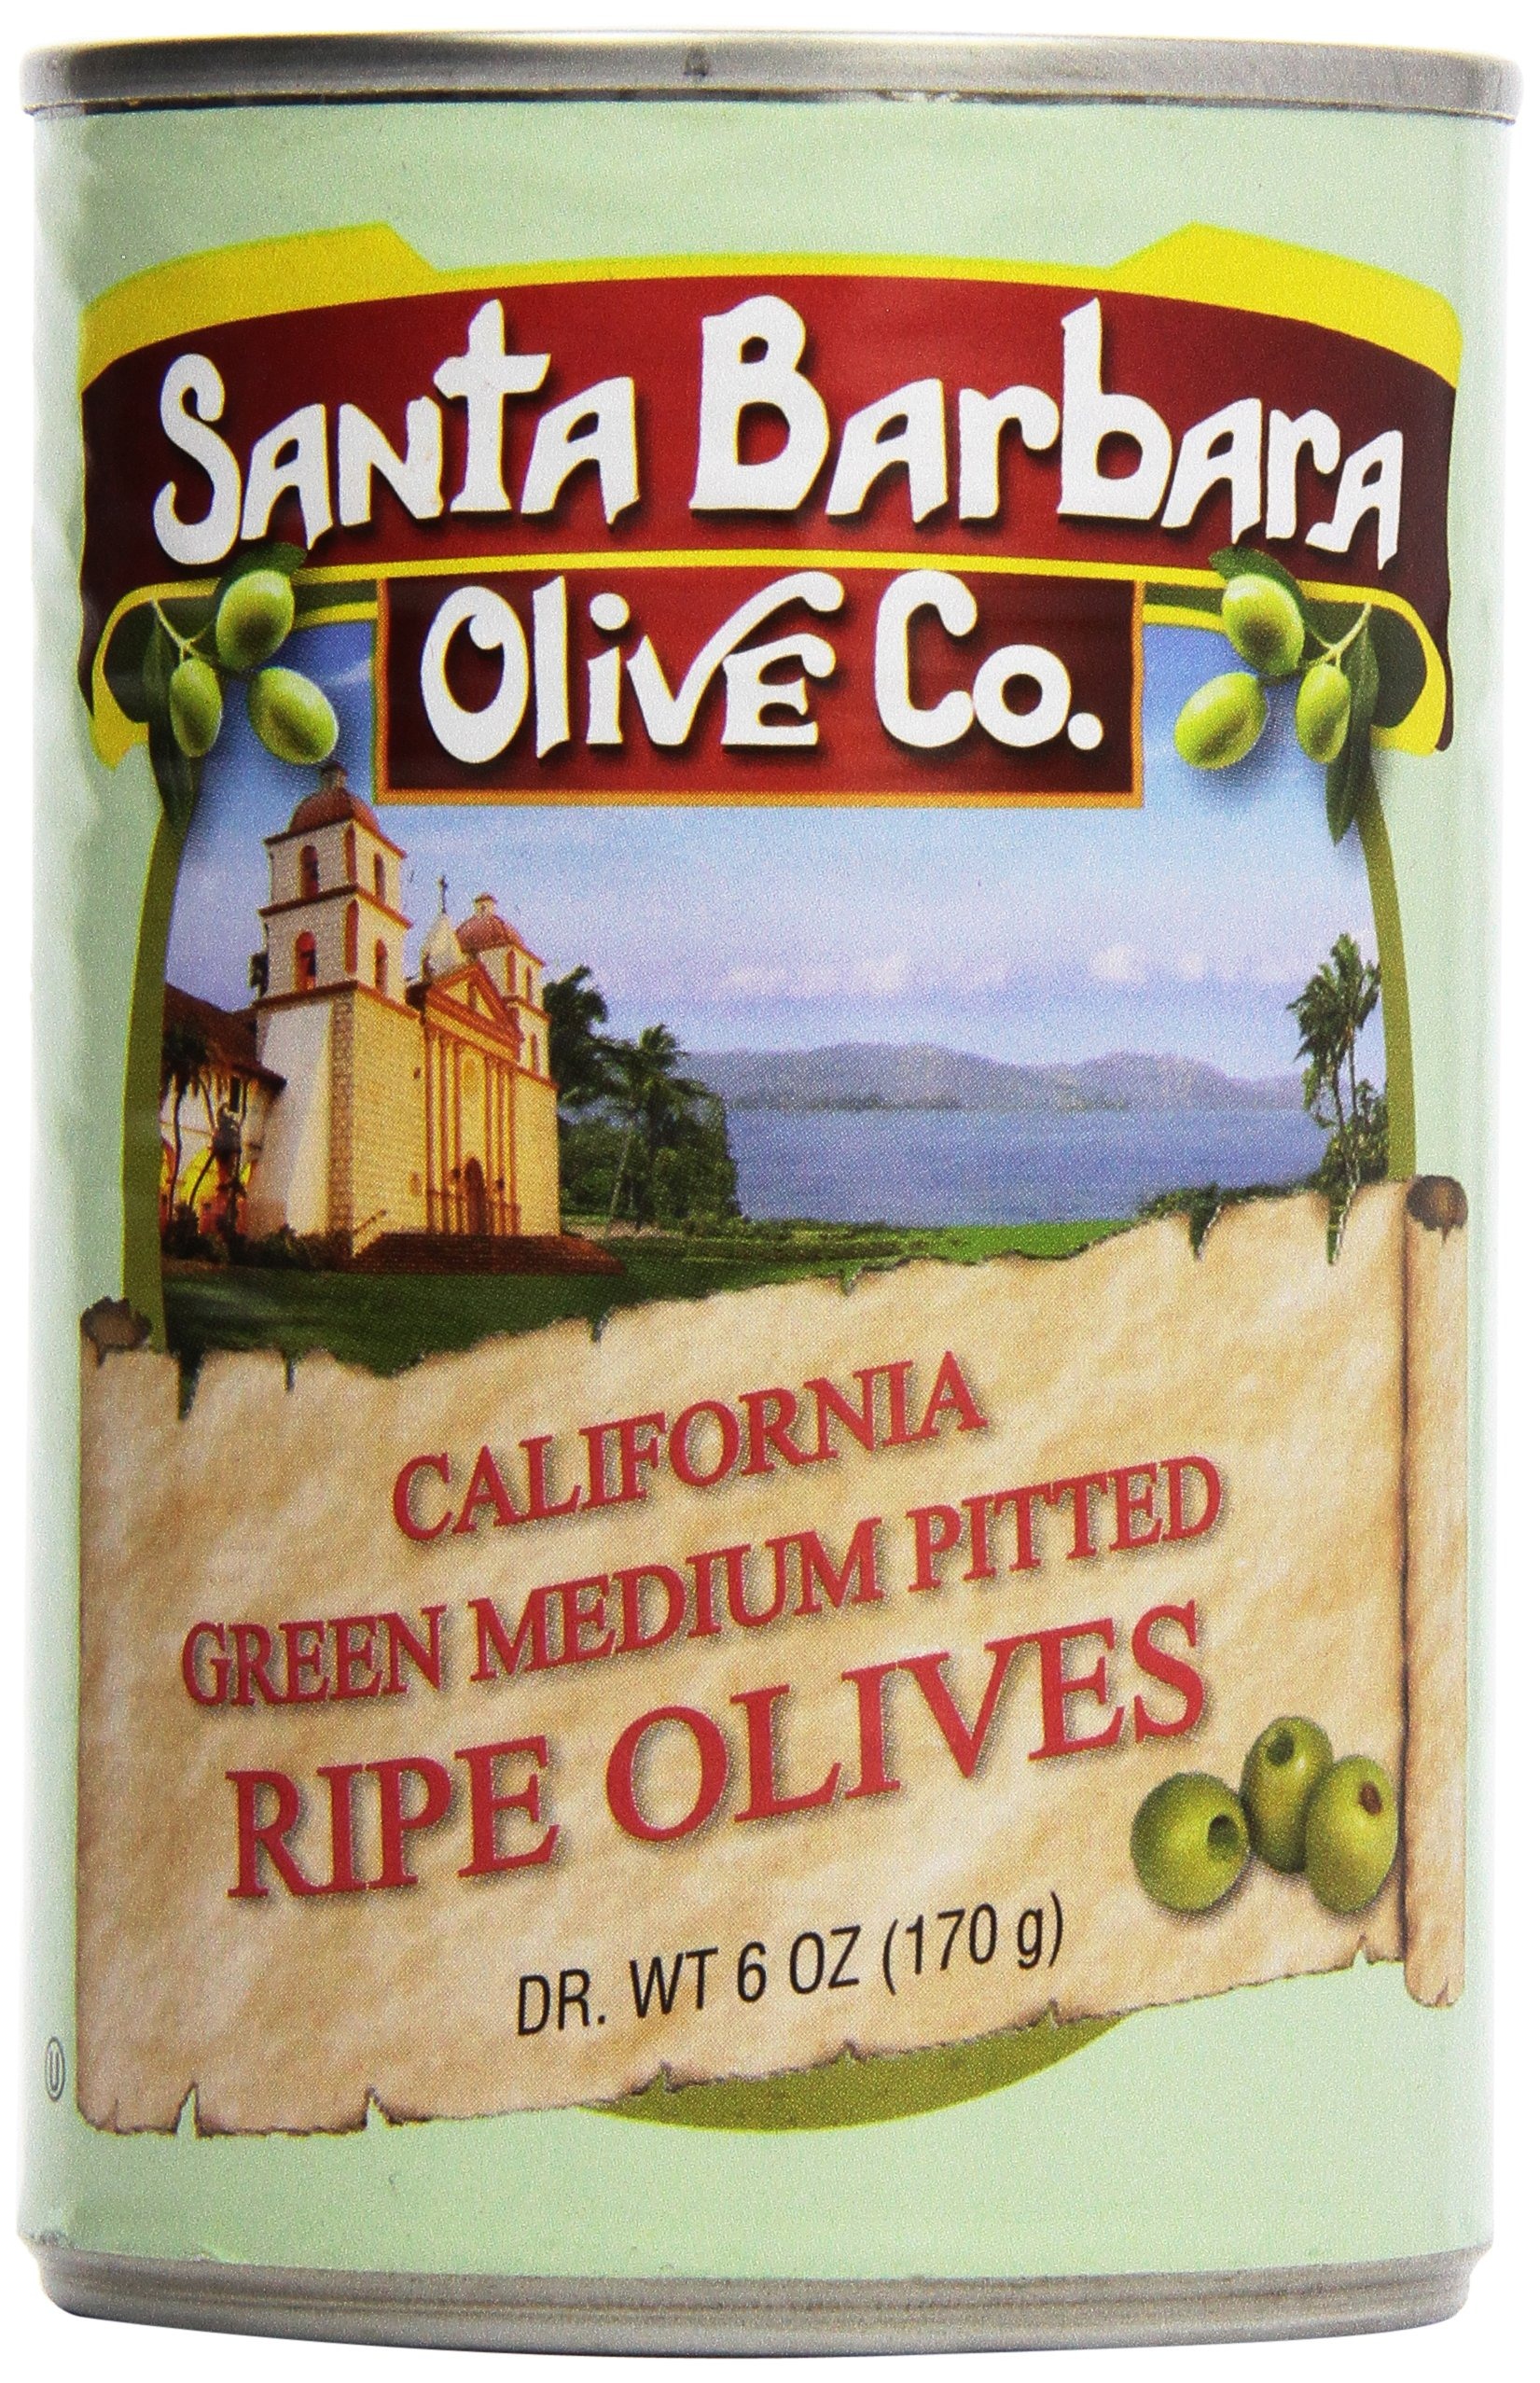
Item Name: Santa Barbara Olive Company, Green Olives, Medium, Pitted, 6 oz
Bullet Point 1: Estate grown
Bullet Point 2: No chemical preservatives
Bullet Point 3: Low sodium
Bullet Point 4: Hand picked and inspected
Value: 6.0
Unit: Ounce

Price: 5.64